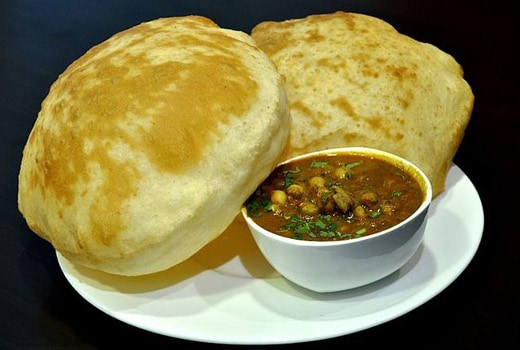
Dish: chole_bhature